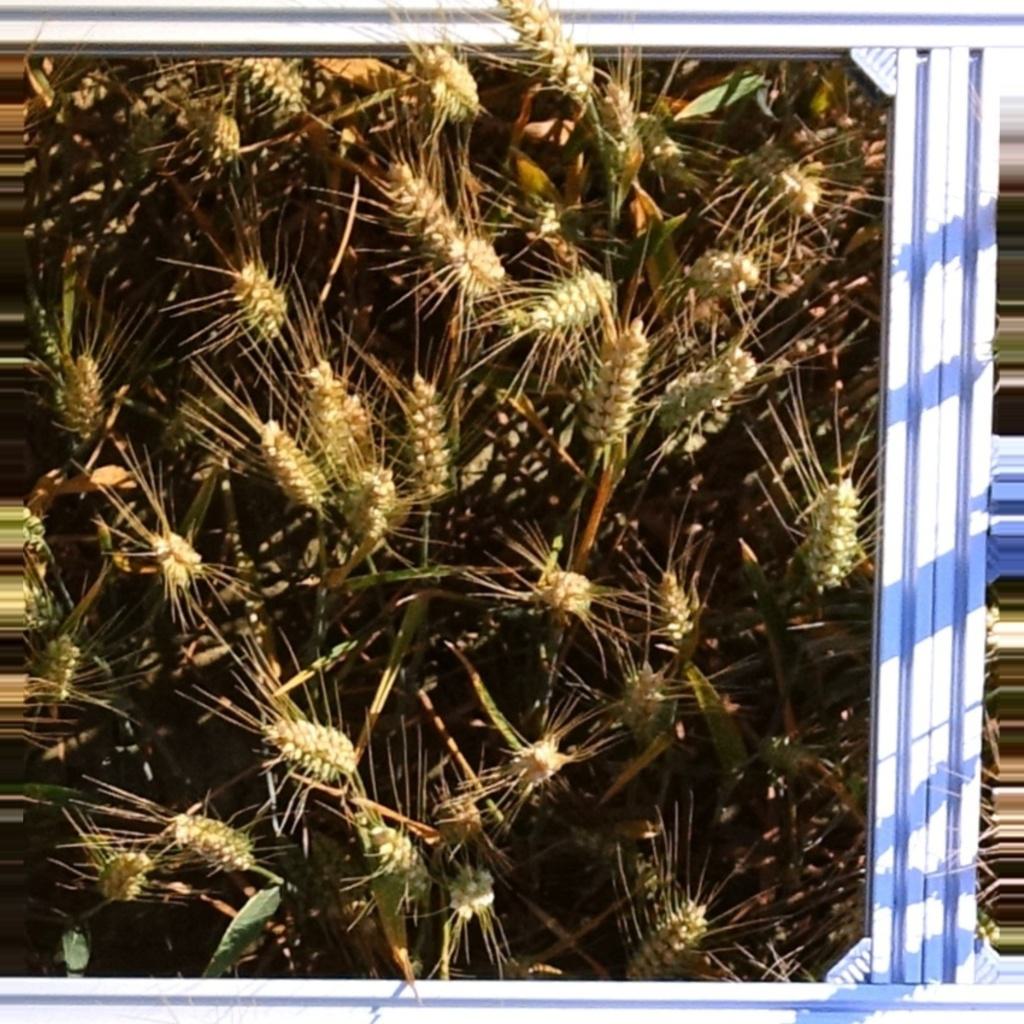
Country: France
Location: VLB
Wheat development stage: Ripening